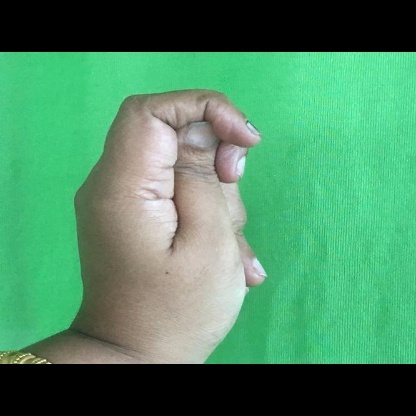
Mudra: Katakamukha